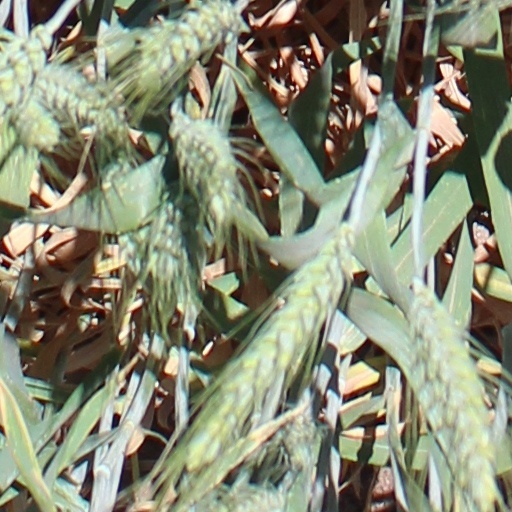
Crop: wheat